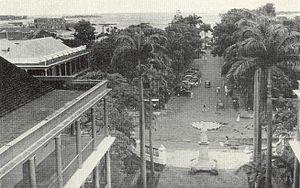
L'histoire de Maurice est l'histoire d'un ensemble de petites îles du Sud-Ouest de l'océan Indien aujourd'hui regroupées au sein de la République de Maurice.